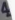
Number: 4